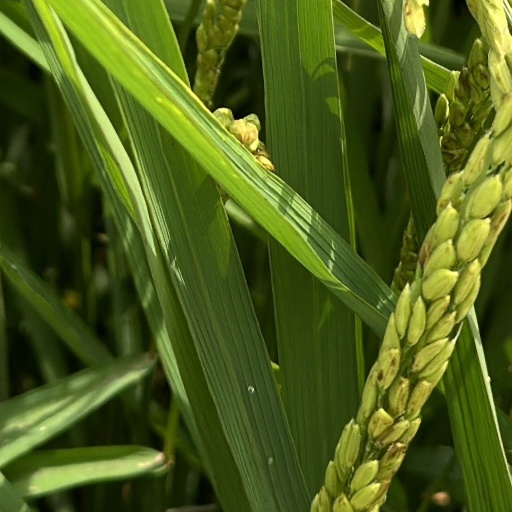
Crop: rice